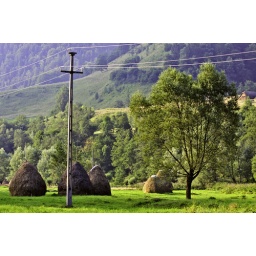
Haystacks behind utility pole in a field